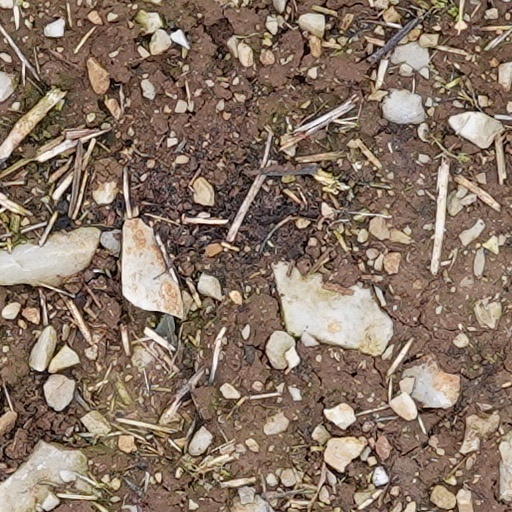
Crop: wheat